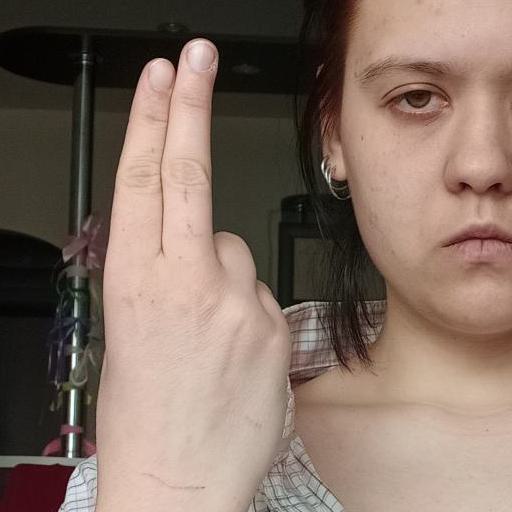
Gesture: two_up_inverted